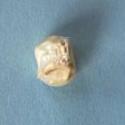
Maize quality: Bad